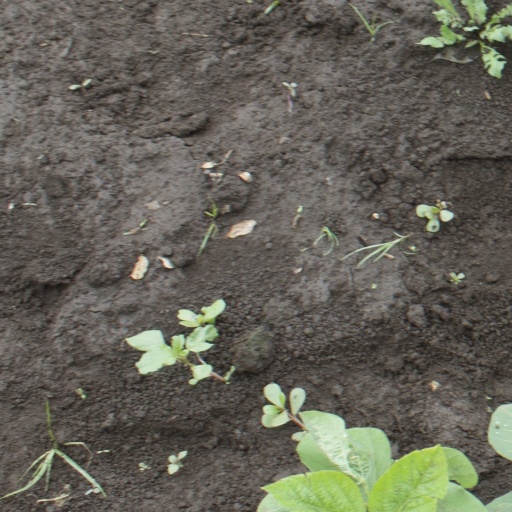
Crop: soybean